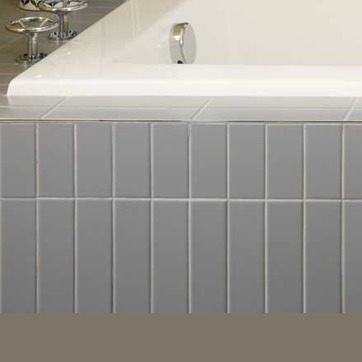
Material: tile